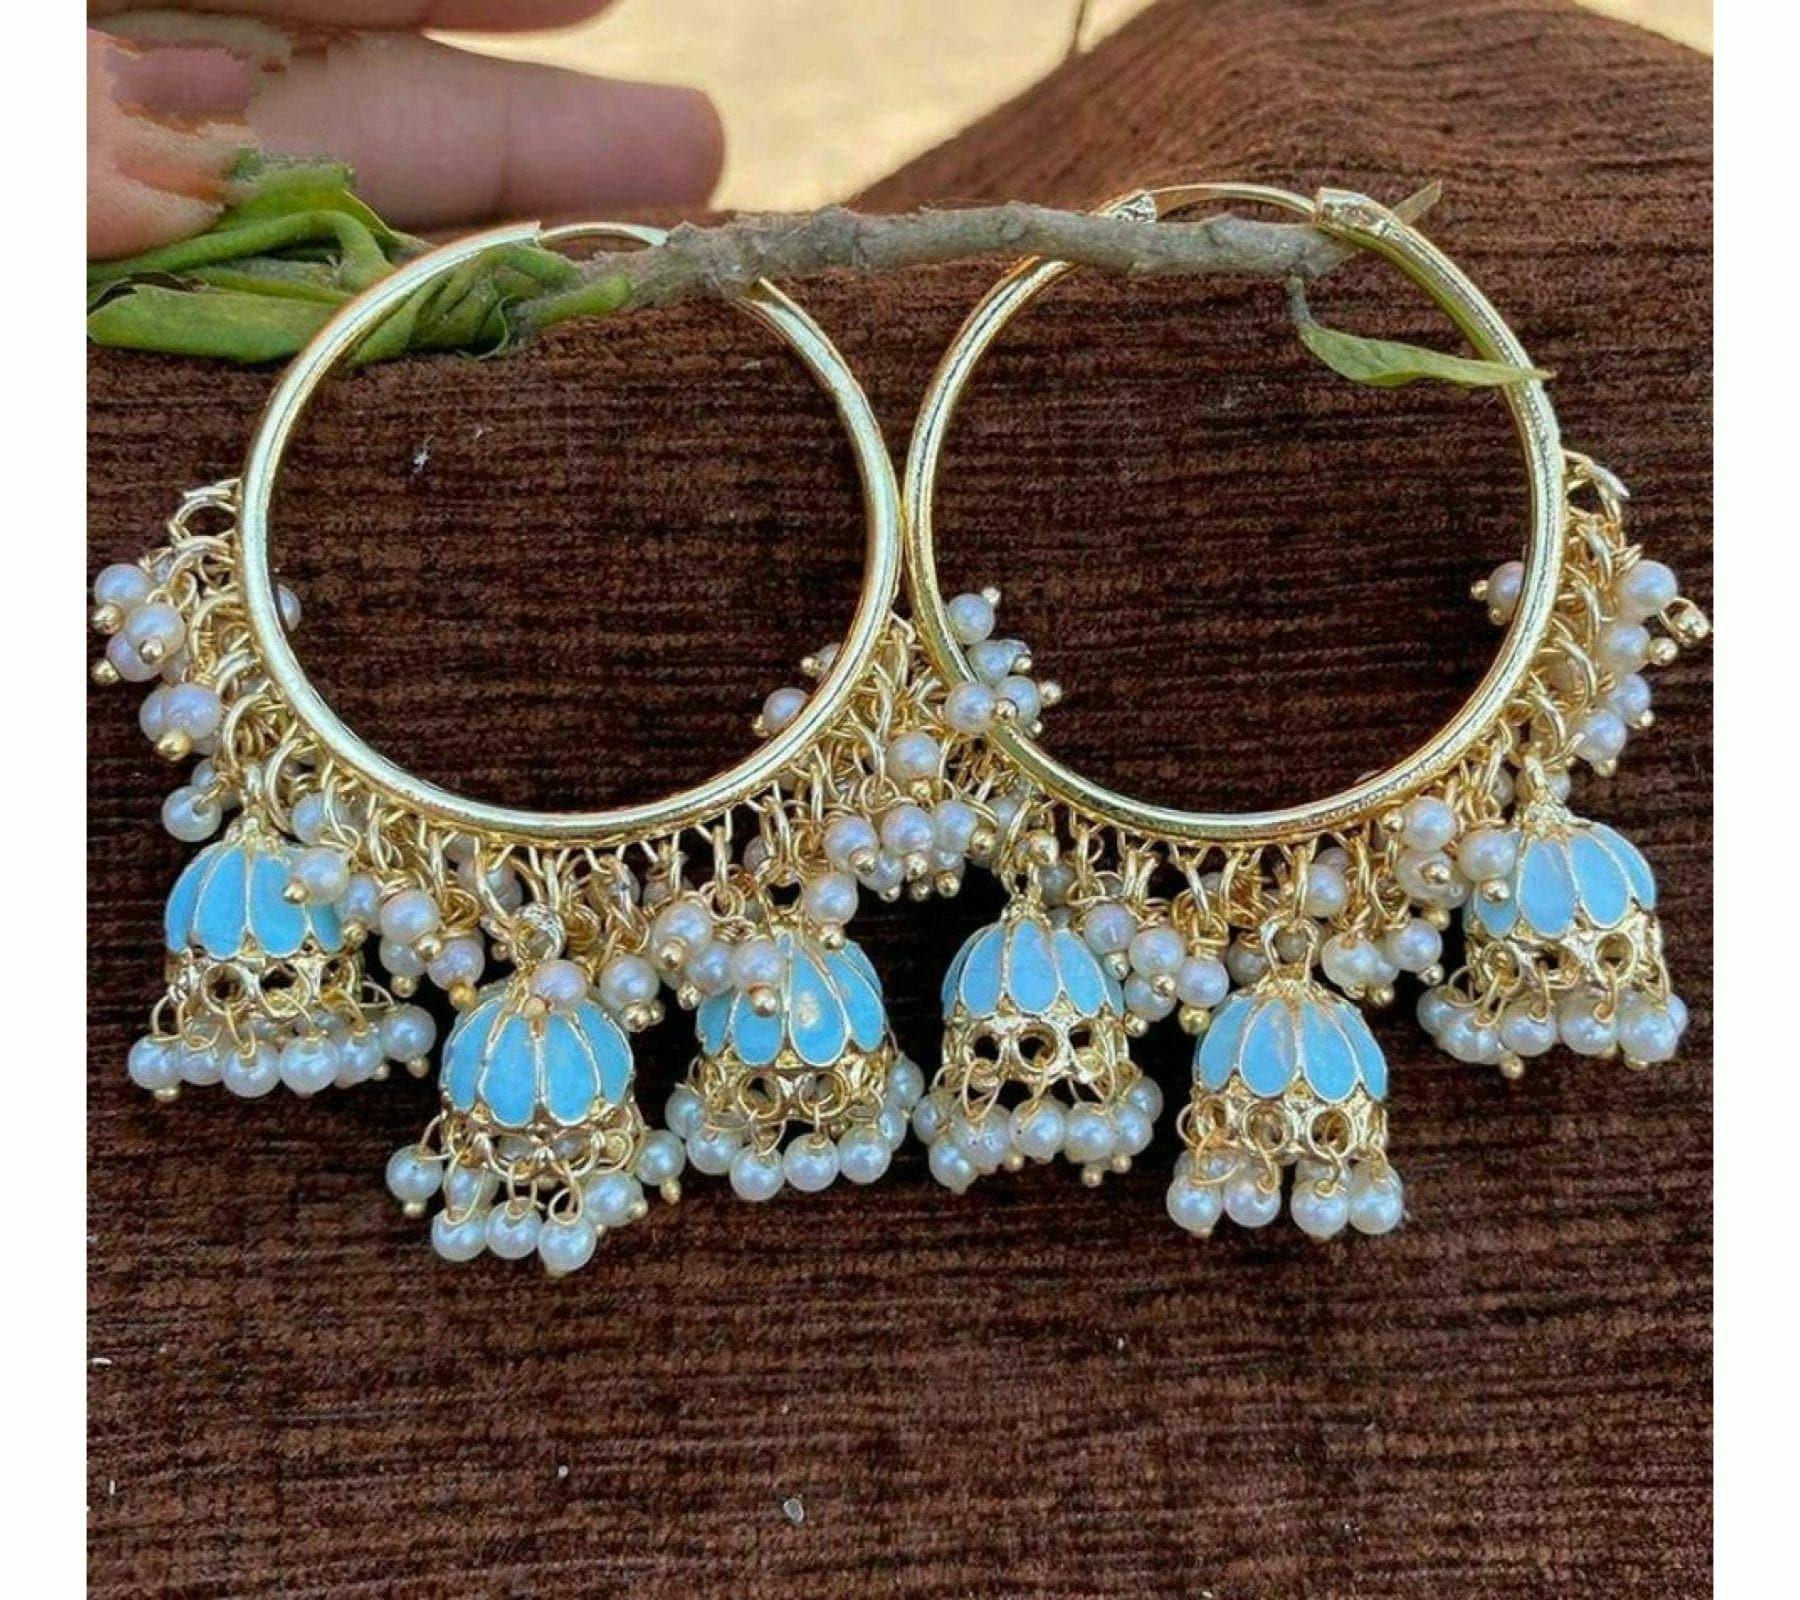
Gyaan Jewels Handmade Jhumki Earring Blue for (Women and Girls)
Type: Earrings
Brand: Gyaan Jewels
Price: Rs. 380
 These panachee fashion earrings kaan chain champaswaralu are easy to wear, light in weight and gives you a rich look. A designer pair of traditional earrings for girls and women that will make you feel royal. The color complements all outfits & may be worn as a statement piece to any occasion.
Features: These are stylish, elegant and give a playful touch,Ideal for women and girls,#Uniquedesign: Each handmade earring is one-of-a-kind.,#High-quality materials: Crafted with durable and premium materials.,#Attention to detail: Meticulously crafted with precision and care.,#Versatile styles: Suitable for various occasions and outfits.